Ministry of Culture (China)

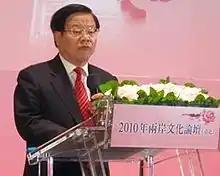
Cai Wu, former Minister of Culture

The duty of the ministry was to digitize and preserve public domain works, and make them available and accessible to every citizen. China had millions of public domain works, including but not limited to books, pictures, music and films.